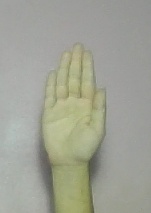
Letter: seen